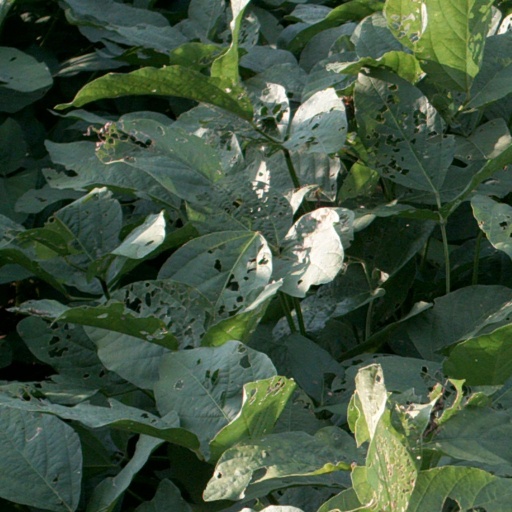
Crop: soybean